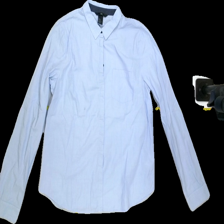
View: front
Type: Shirt
Category: Ladies
Brand: H&M
Colors: Blue
Material: 100%cotton
Pattern: Plain
Cut: Regular, Collar
Size: 40
Season: All
Trend: No trend
Stains: Yes
Price range: <50
Recommended usage: Export